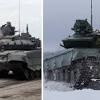
Label: T-64